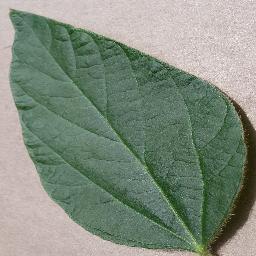
Label: Soybean___healthy